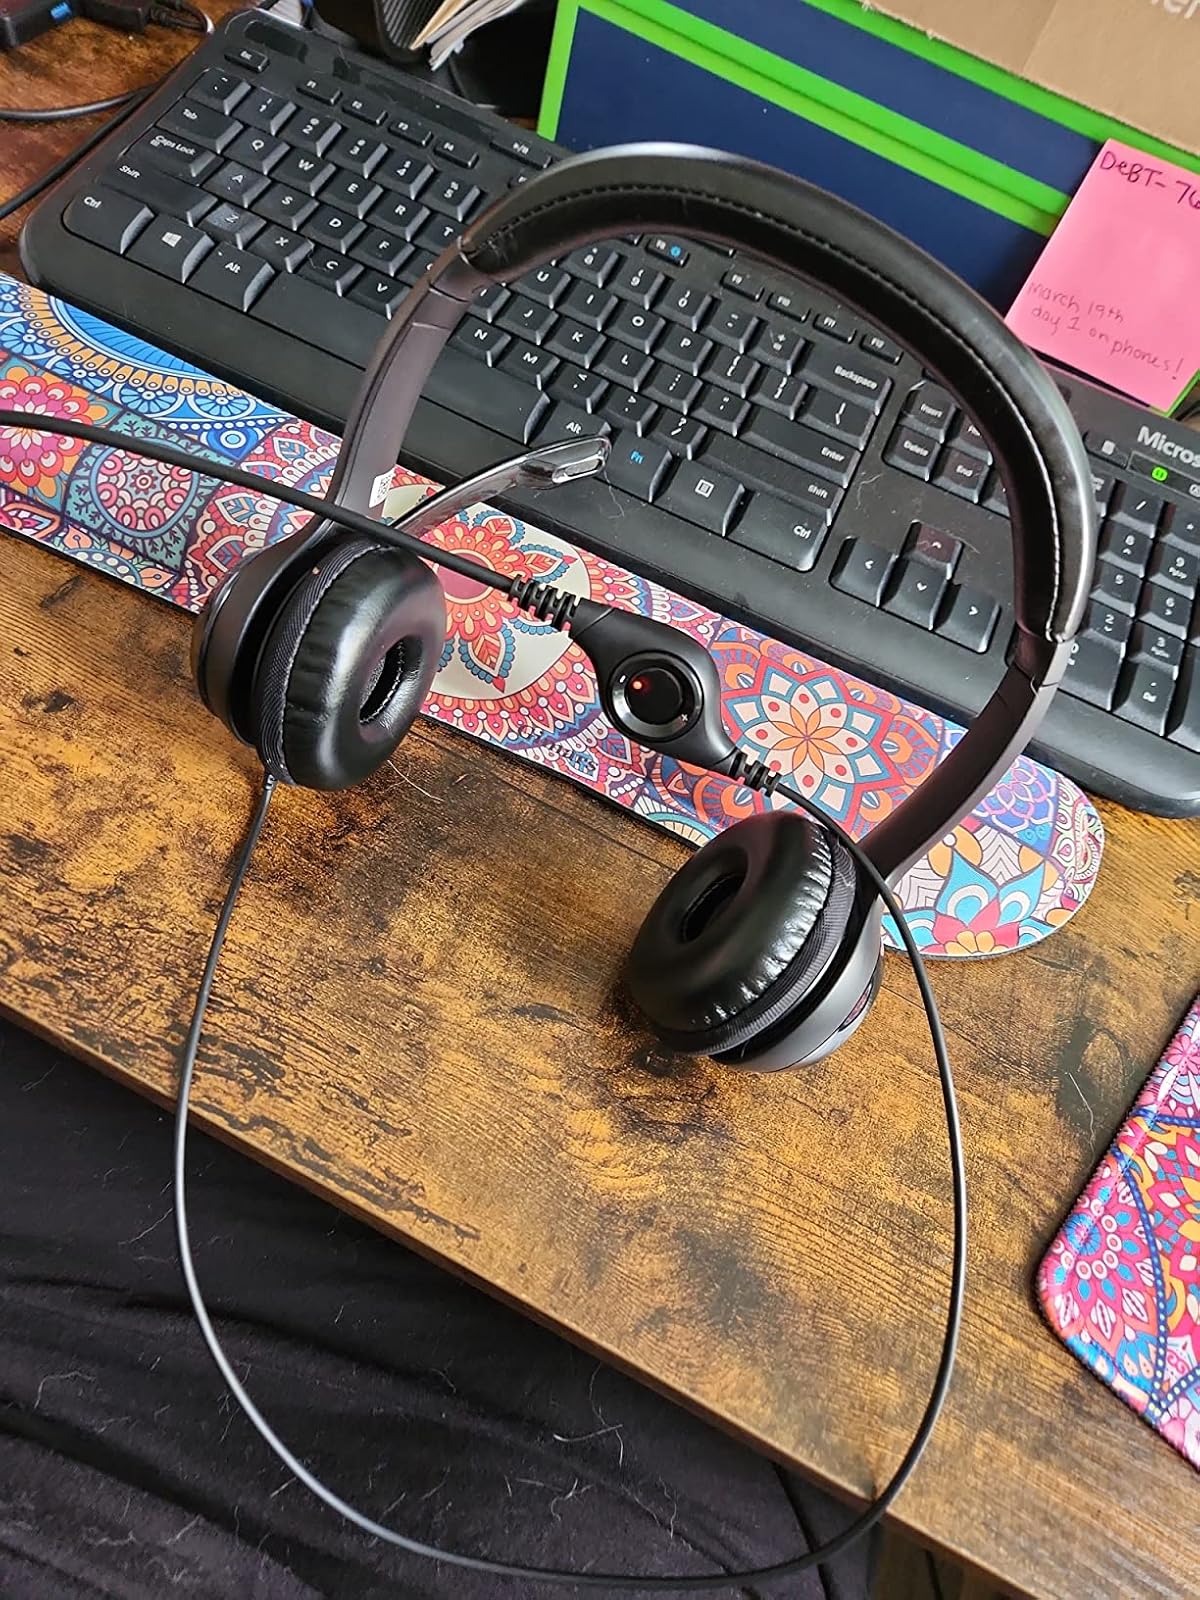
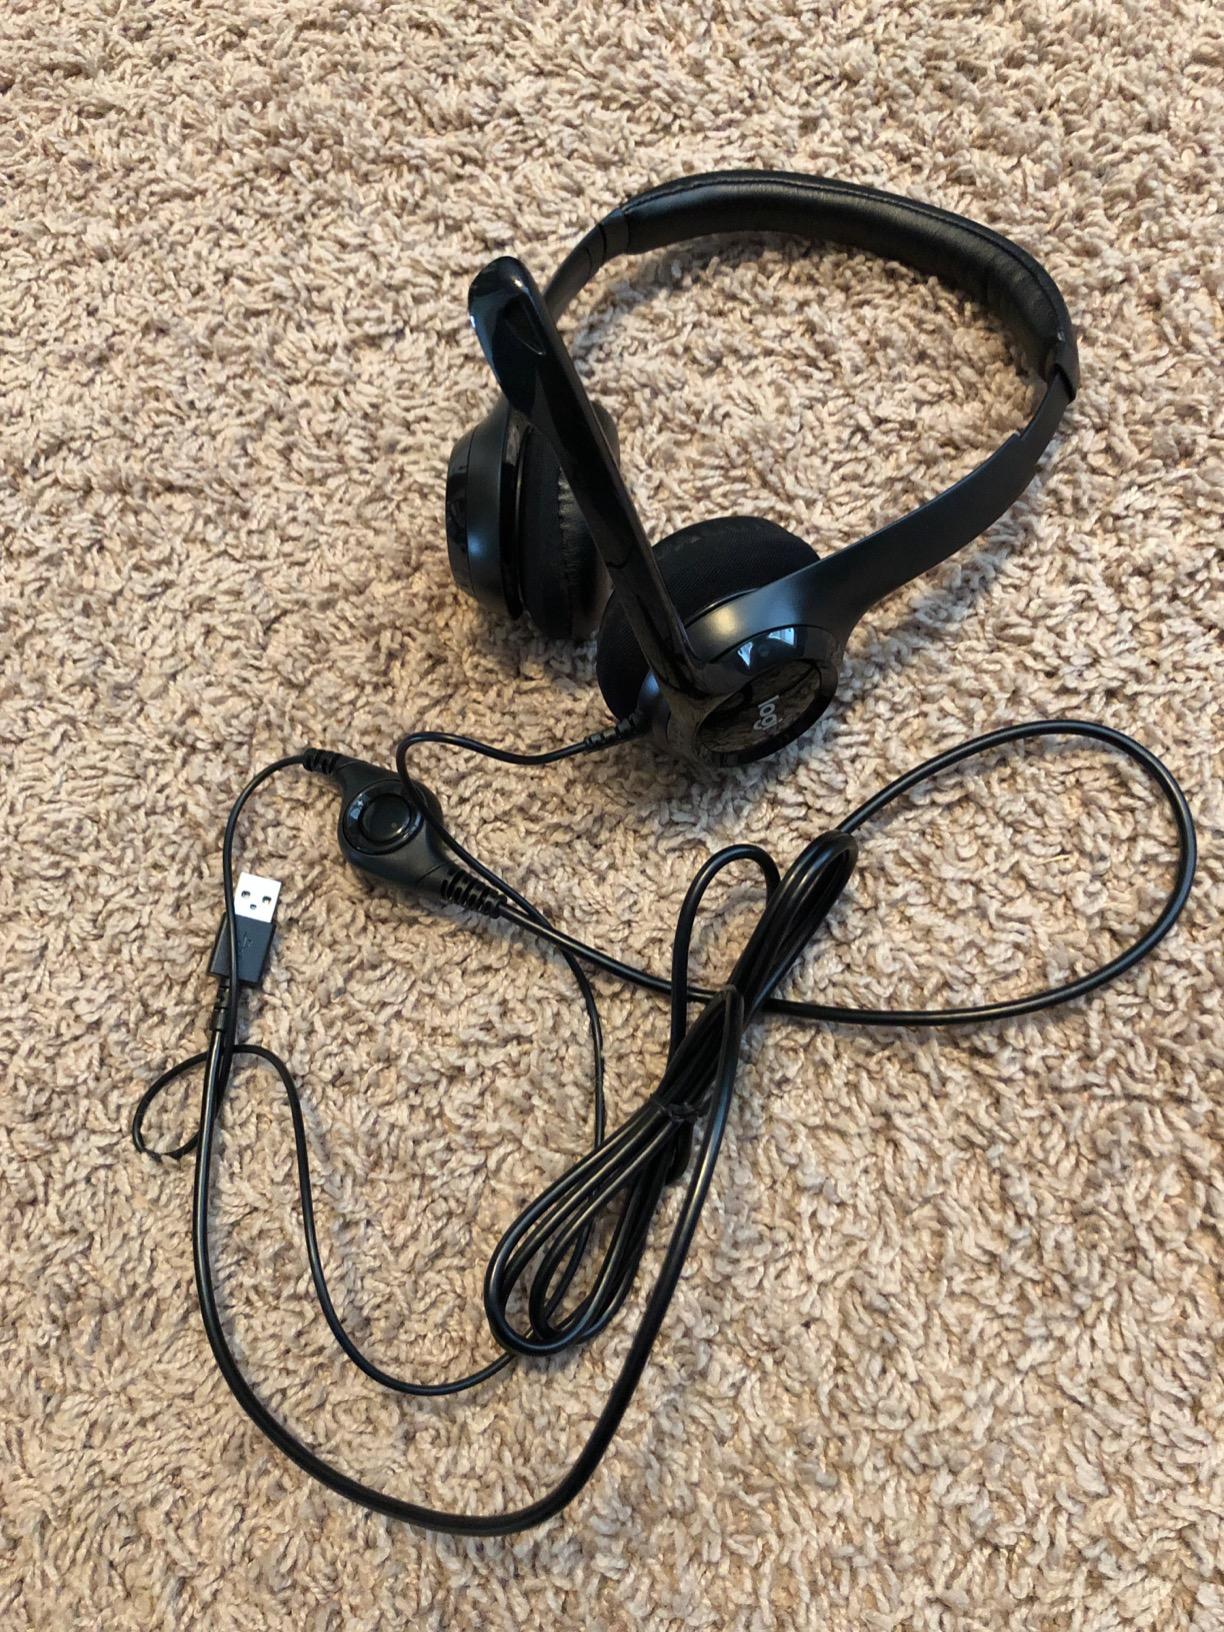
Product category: headphones
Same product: yes